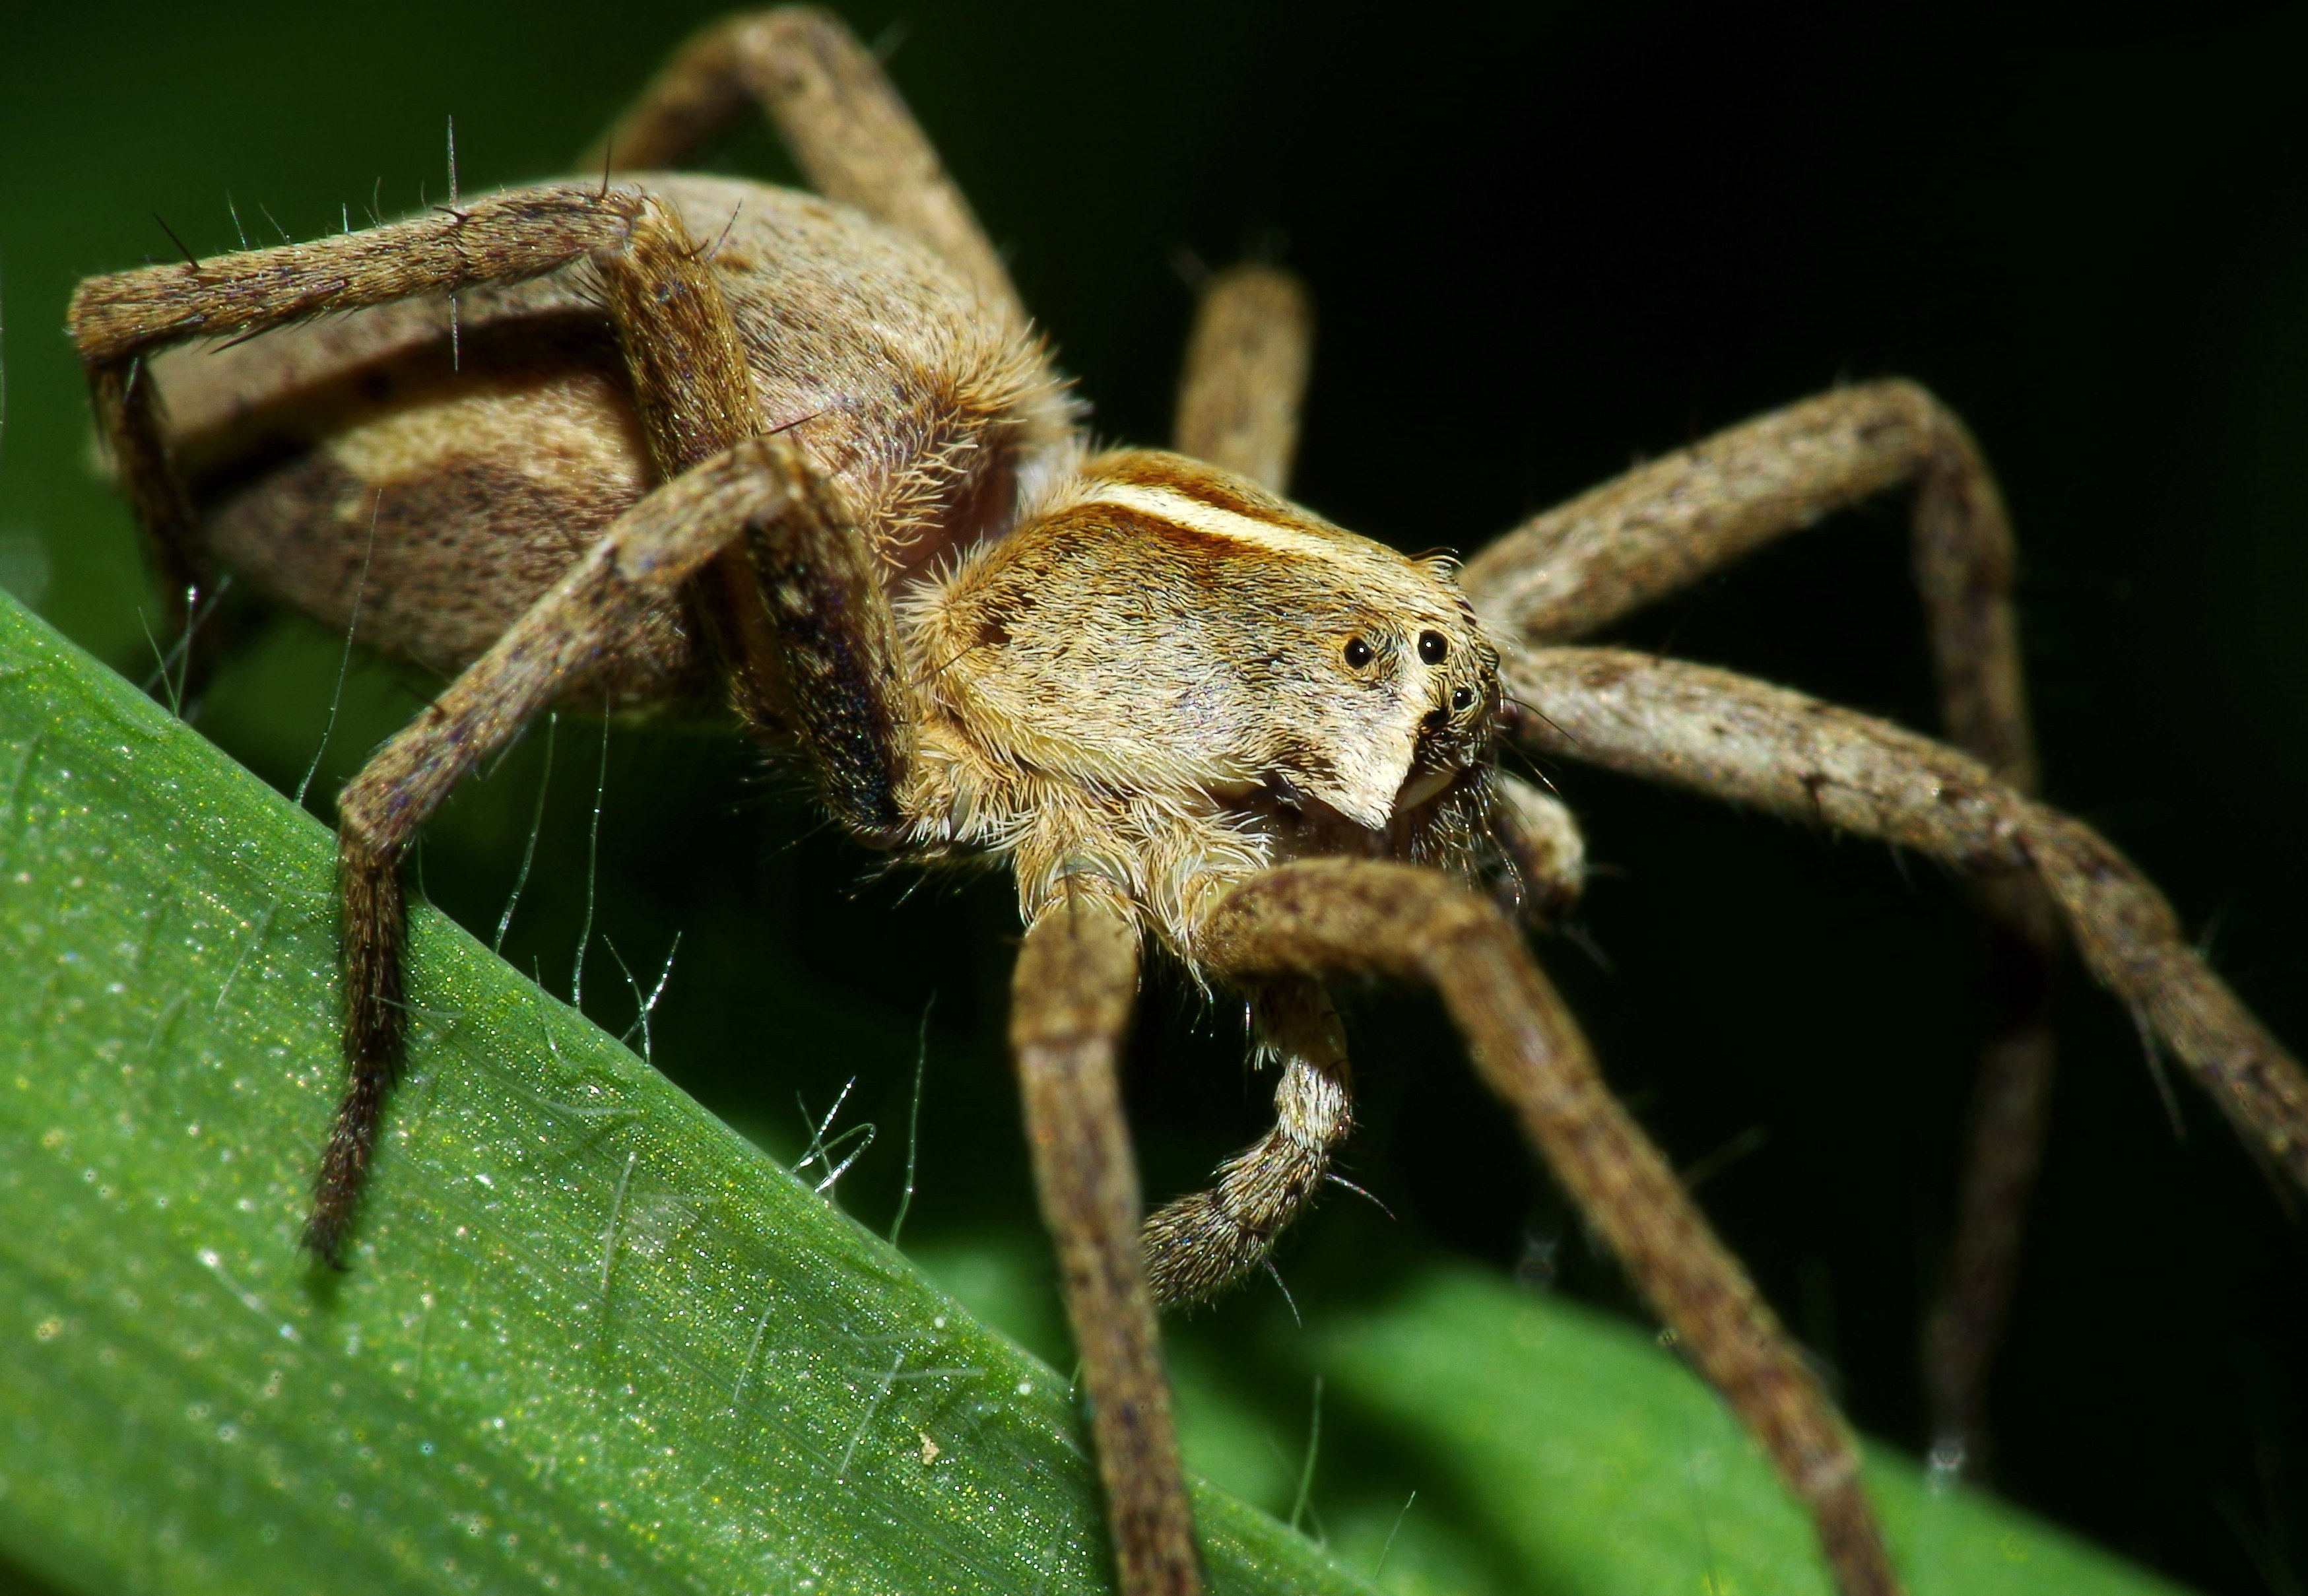
nature, photography, insect, macro, fauna, invertebrate, close up, spider, animals, arachnid, naturaleza, ggl1, gaby1, xovesphoto, animales, gphoto, pentaxk30, paragon135mm, macro photography, arthropod, european garden spider, wolf spider, araneus, orb weaver spider